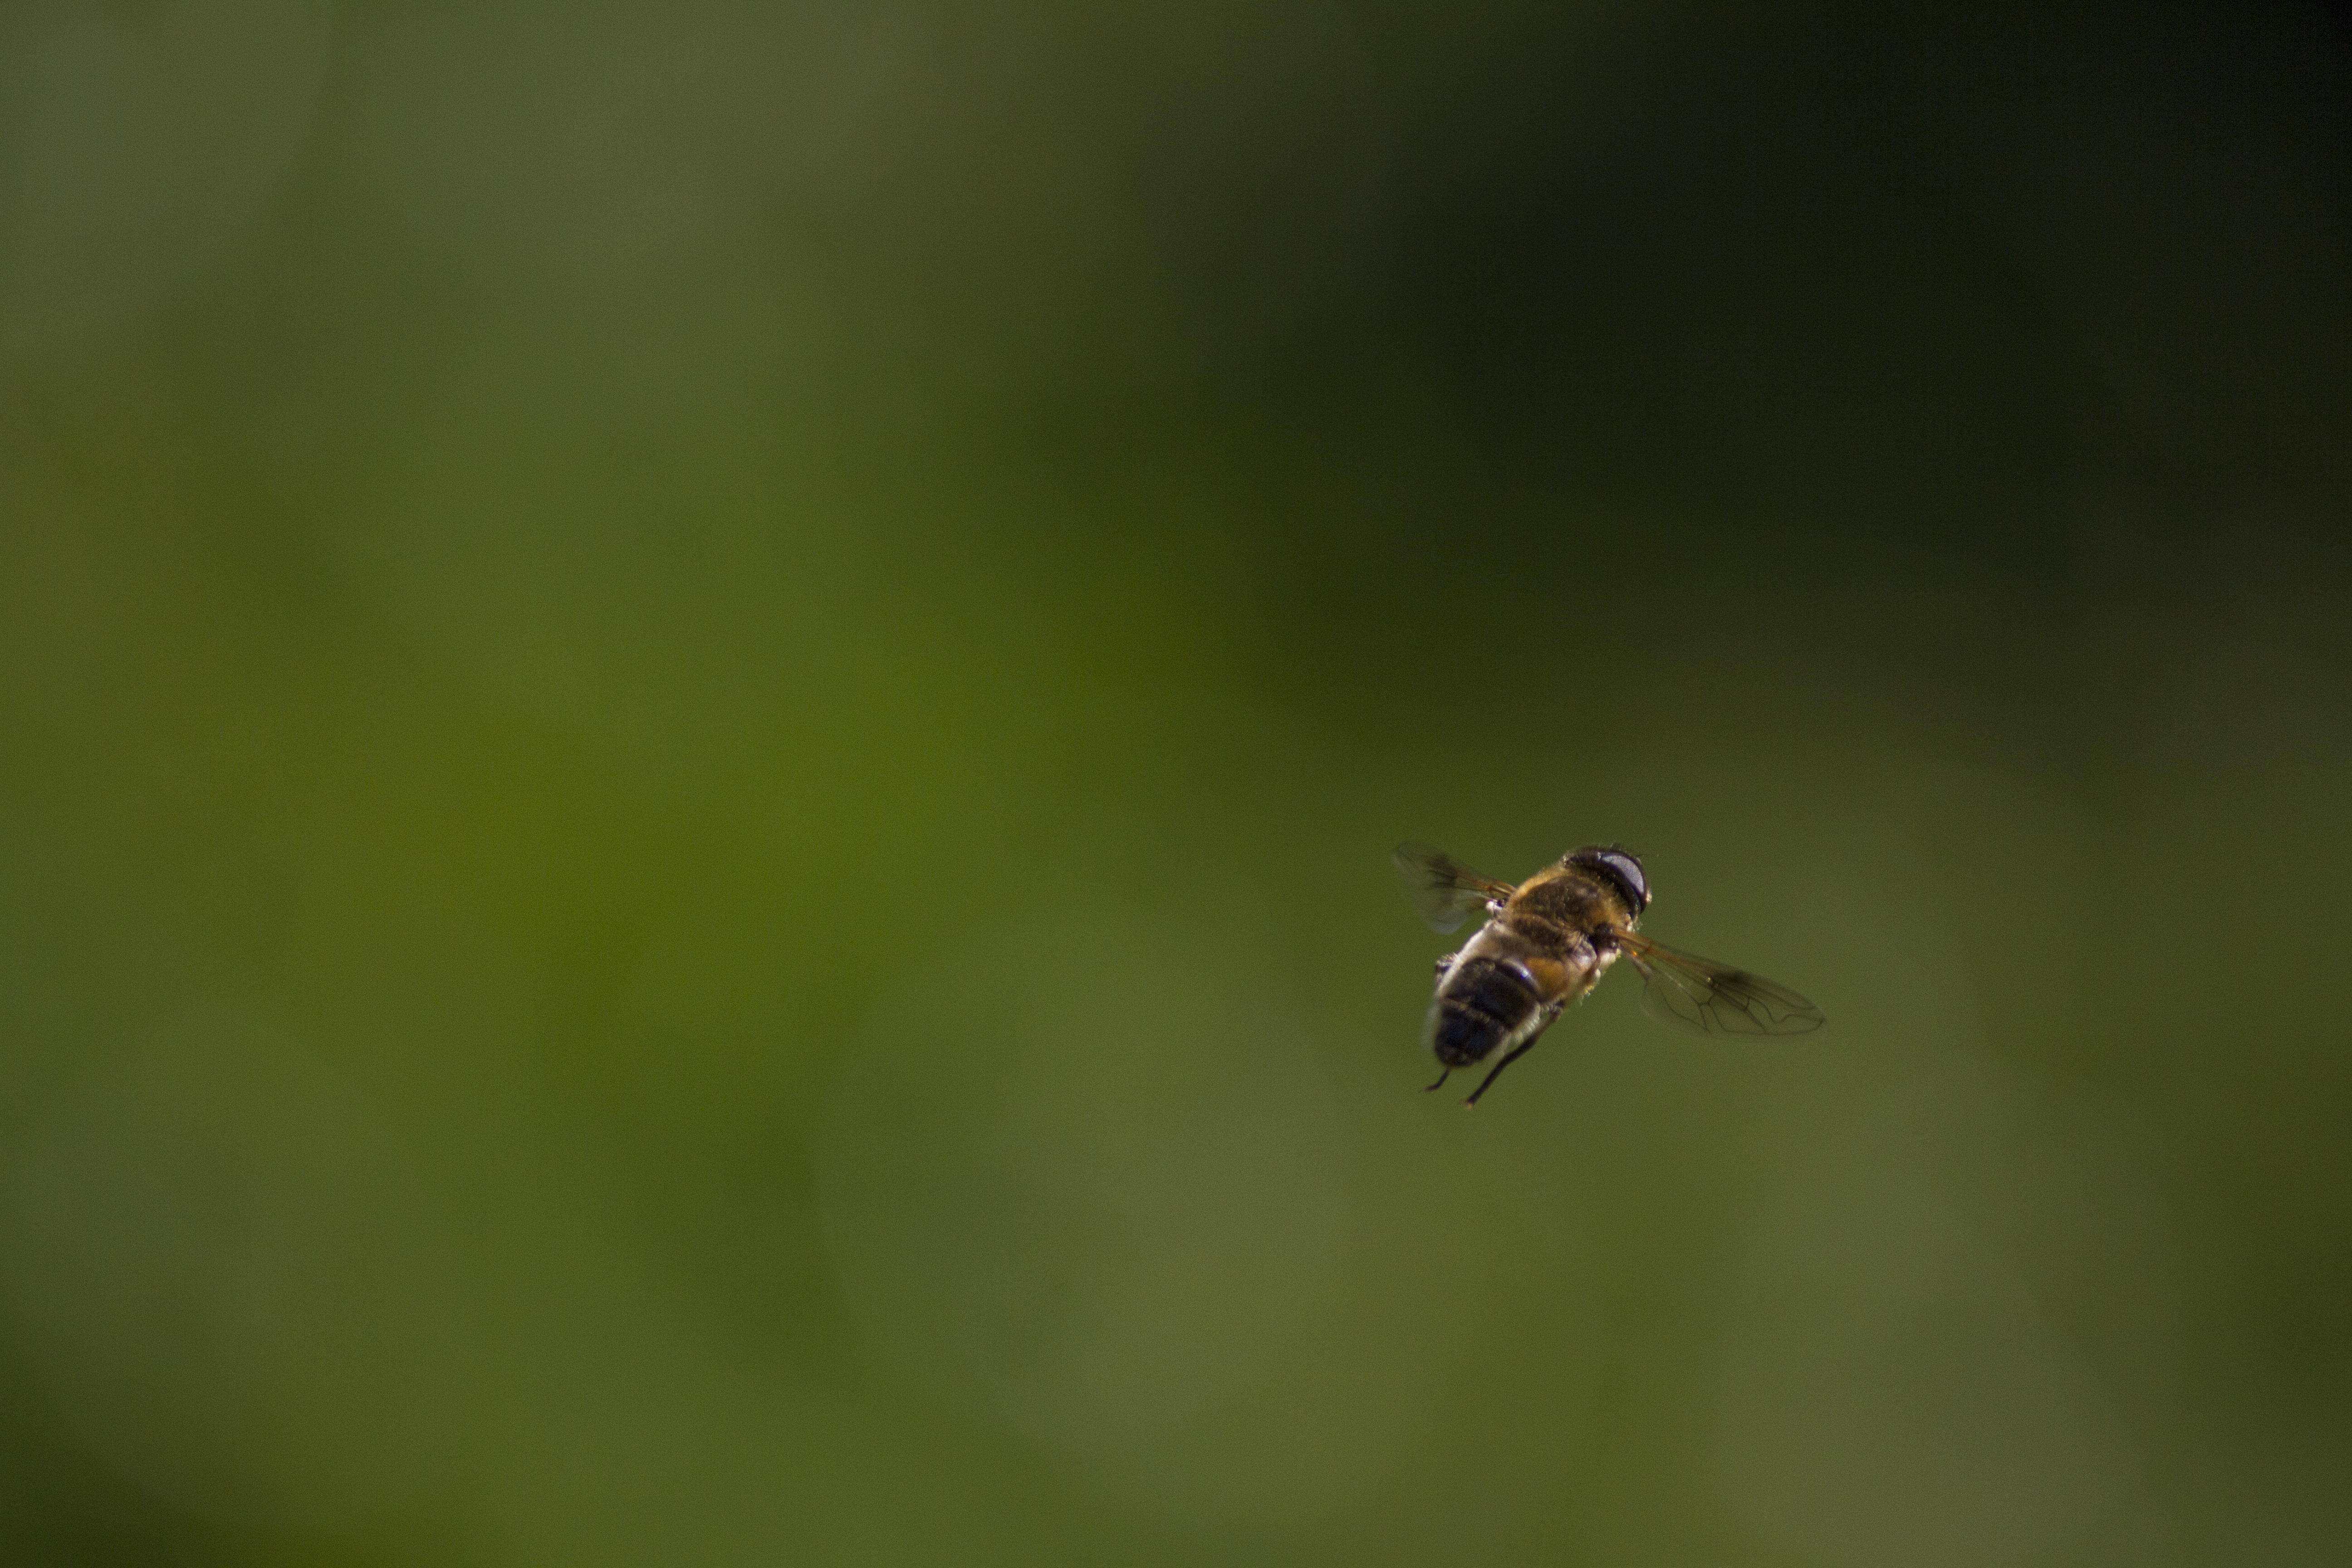
nature, photography, flower, fly, green, insect, fauna, invertebrate, close up, uk, bee, nectar, peterborough, macro photography, arthropod, honey bee, membrane winged insect